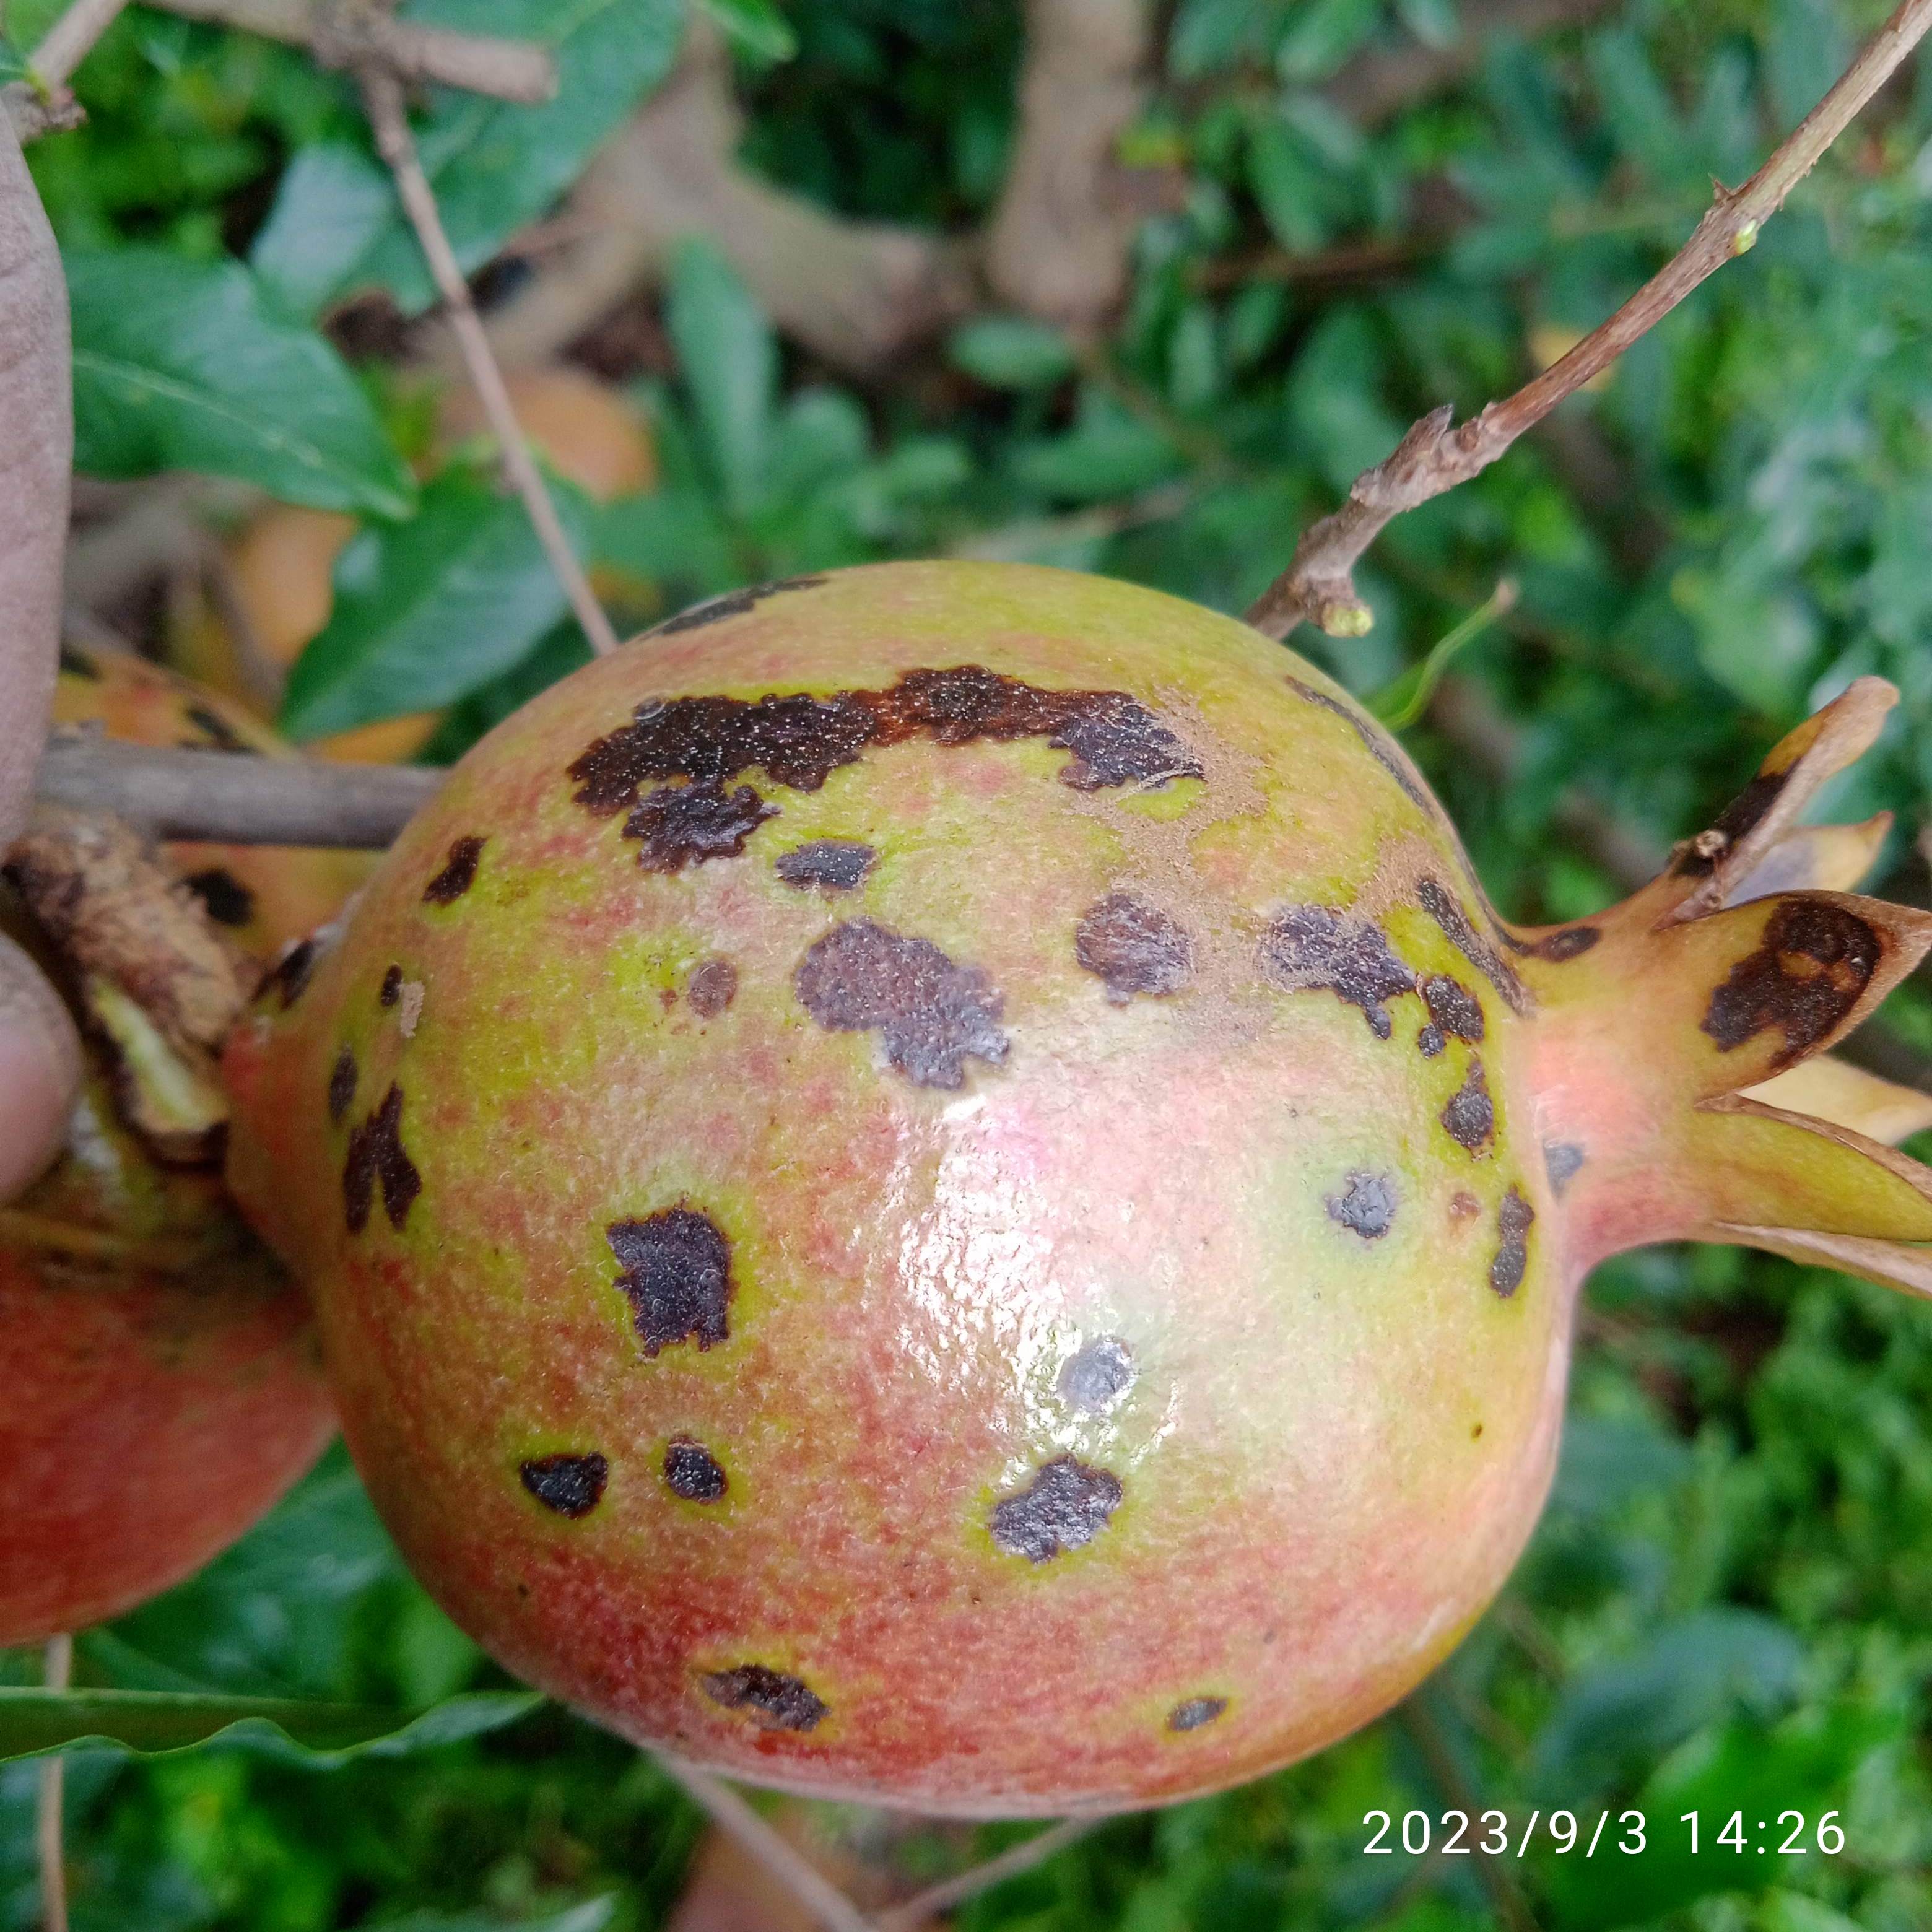
Label: Anthracnose